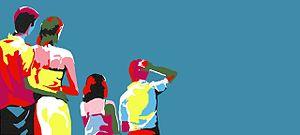
L’article dévoile l’histoire de la peinture en Inde depuis près de 30 000 ans.